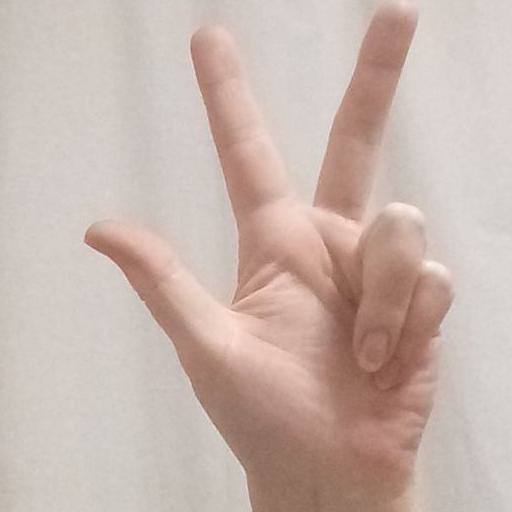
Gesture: three2